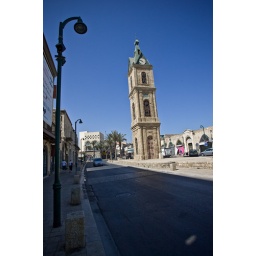
clock tower in Jaffa